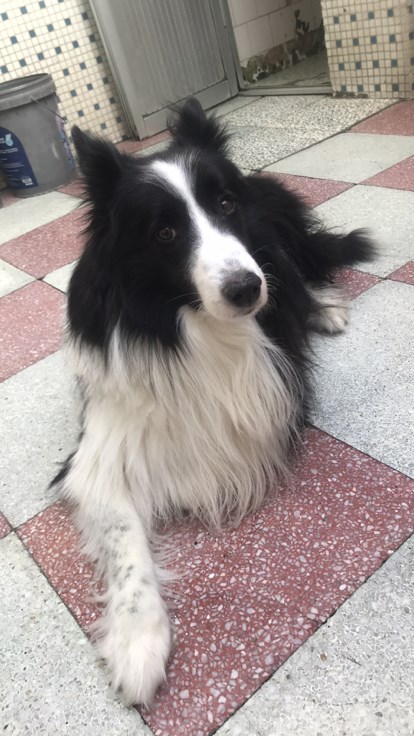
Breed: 2594-n000109-Border_collie